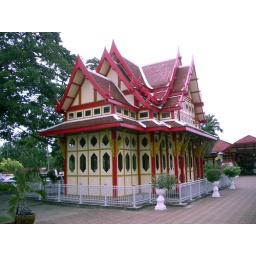
This is the train station in Hua Hin -- this specific building is for the King's use only